Achan Subdivision

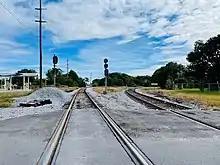
Achan Subdivision's junction with the Valrico Subdivision in Mulberry, Florida

The Achan Subdivision at a wye with the Valrico Subdivision just east of Downtown Mulberry. It heads south seven miles to Bradley Junction, where it connects with the Brewster Subdivision and the Agricola Spur. It also connects with the Bone Valley Subdivision in Achan (about half way between Mulberry and Bradley Junction).